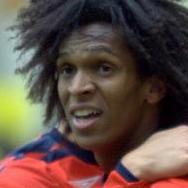
Age: 20